Visitation stones

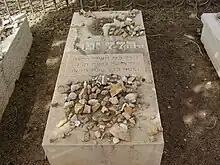
Stones on the grave of the physician and Zionist Hillel Yaffe

The act of placing visitation stones is significant in Jewish bereavement practices. Small stones are placed by people who visit Jewish graves in an act of remembrance or respect for the deceased. The practice is a way of participating in the mitzvah (commandment) of burial. It is customary to place the stone with the left hand.